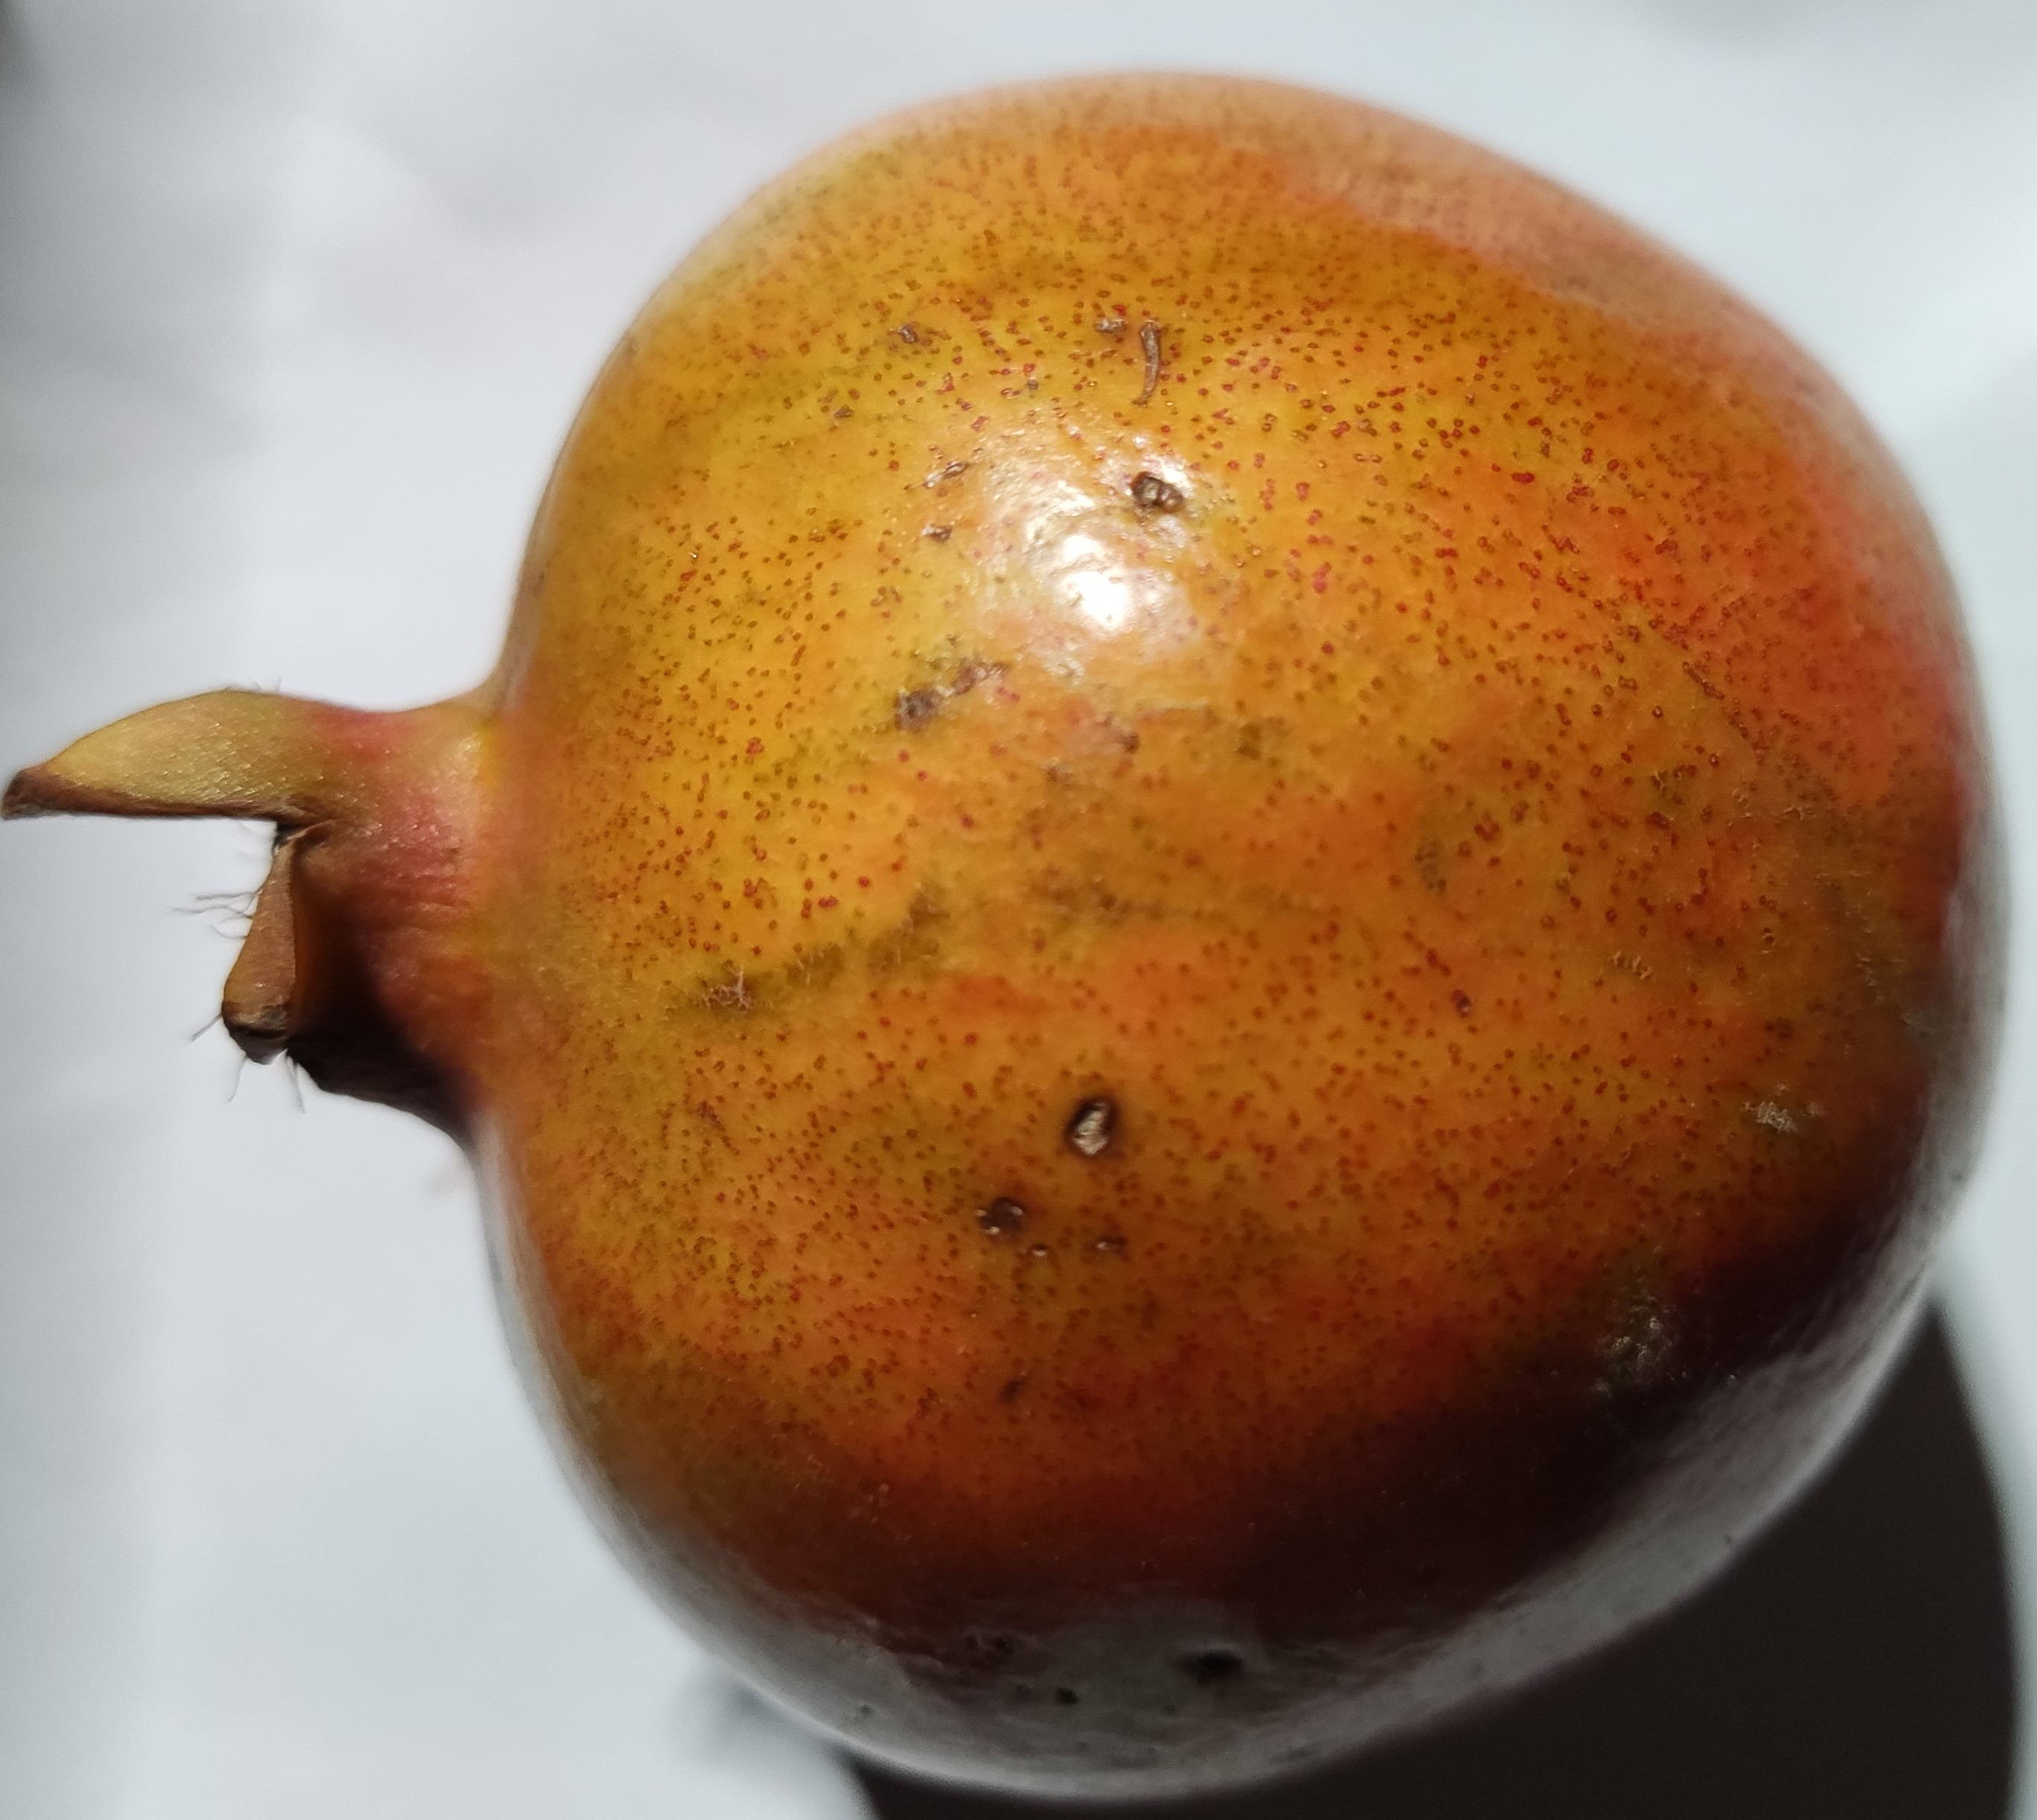
Fruit: pomegranate
Condition: fresh